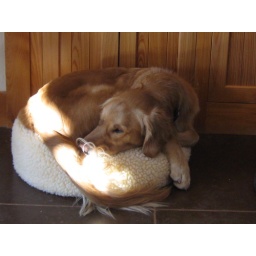
Dexter in cat bed